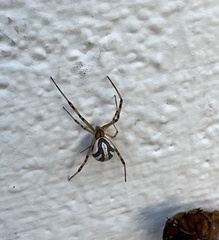
Species: Lactrodectus_hesperus